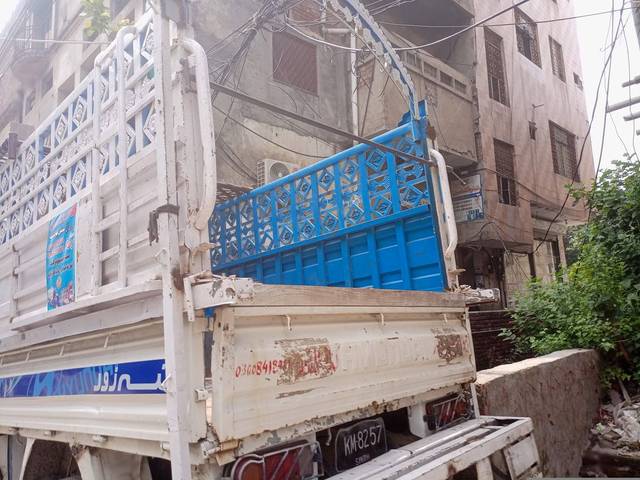
Region: Pakistan
Coordinates: 31.566, 74.322